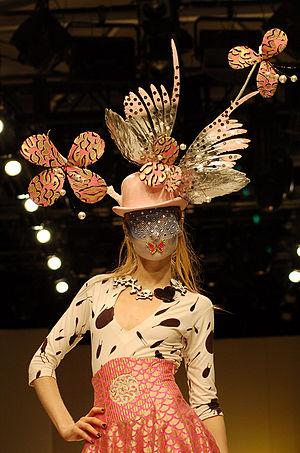
La London Fashion Week est une célèbre semaine de défilés, qui, sous sa forme actuelle, a lieu tous les six mois, depuis 1984, à Londres, au Royaume-Uni, avec des évènements consacrés au prêt-à-porter ou à la mode masculine.